Richard Leveridge

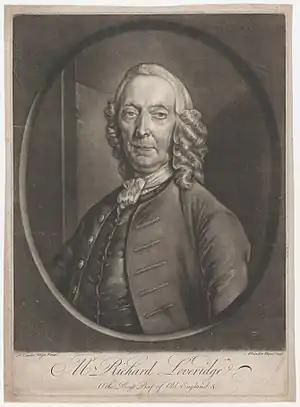
Leveridge in old age, by Frans van der Mijn

Leveridge enjoyed good health and reduced his performances only in the last few seasons before retiring in 1751. He died aged 87 at his lodgings in High Holborn, London, in 1758.